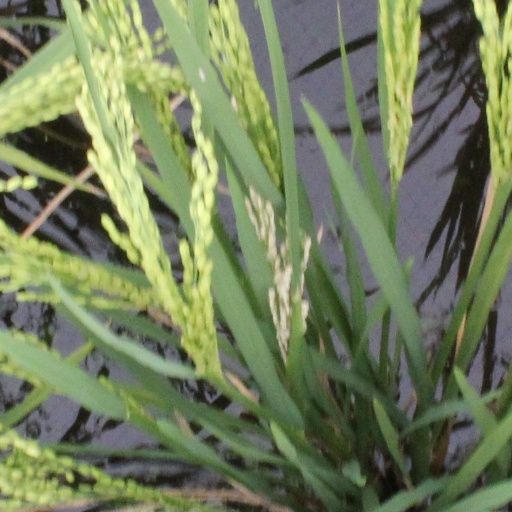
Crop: rice